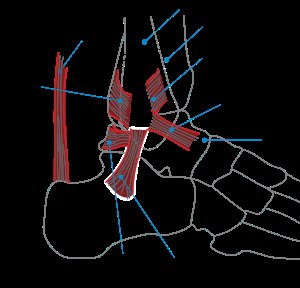
Ankel
Anklen.
Ankel eller ankelled betegner inden for den menneskelige anatomi forbindelsesleddet mellem rullebenet og fodgaflen, der dannes af skinnebenet og lægbenet. Fodgaflen går ned over rullebenet, der er kileformet. Når foden bøjes opad vil den brede den af spolebenet kile sig fast i gaflen og derved gøre leddet mere stabilt.